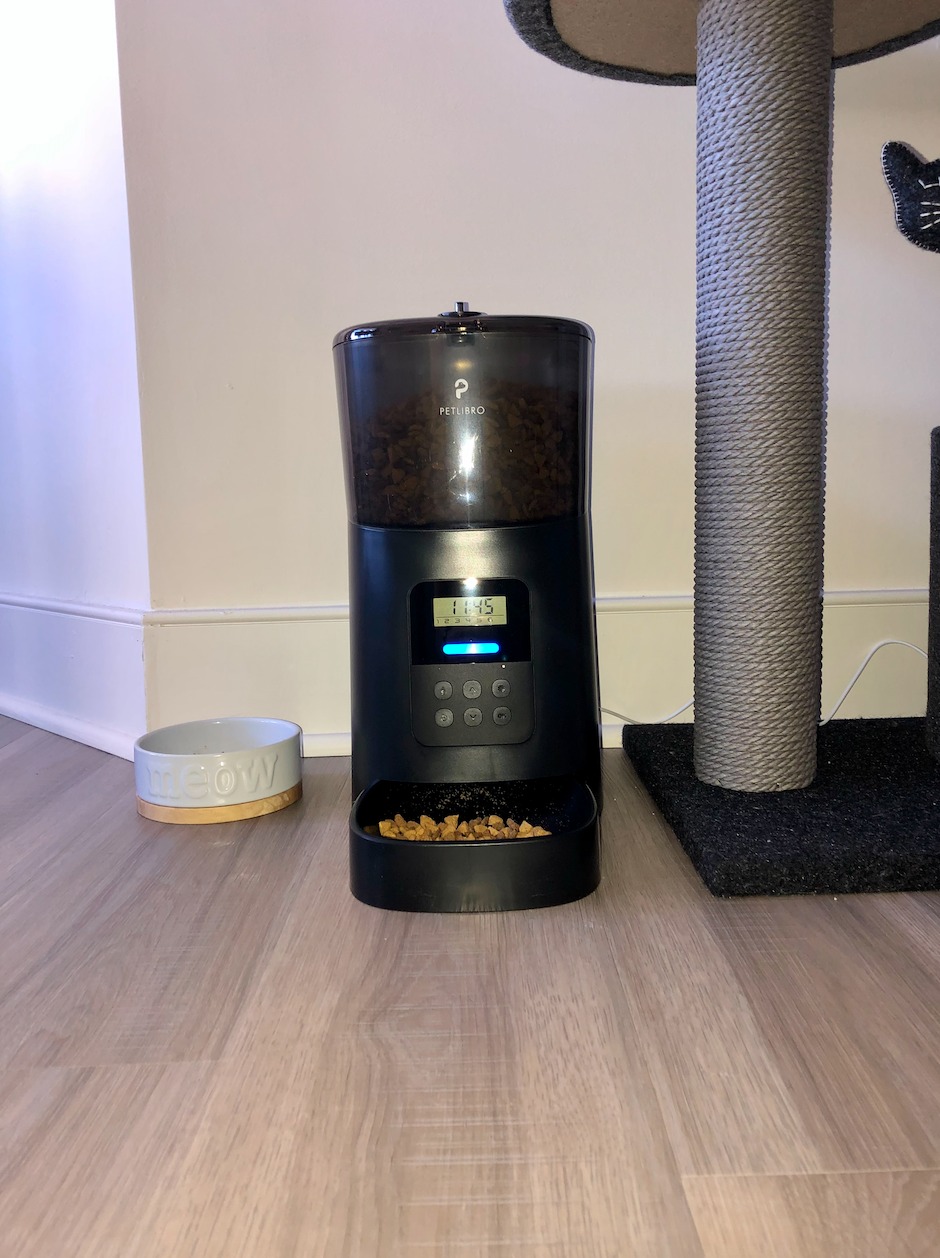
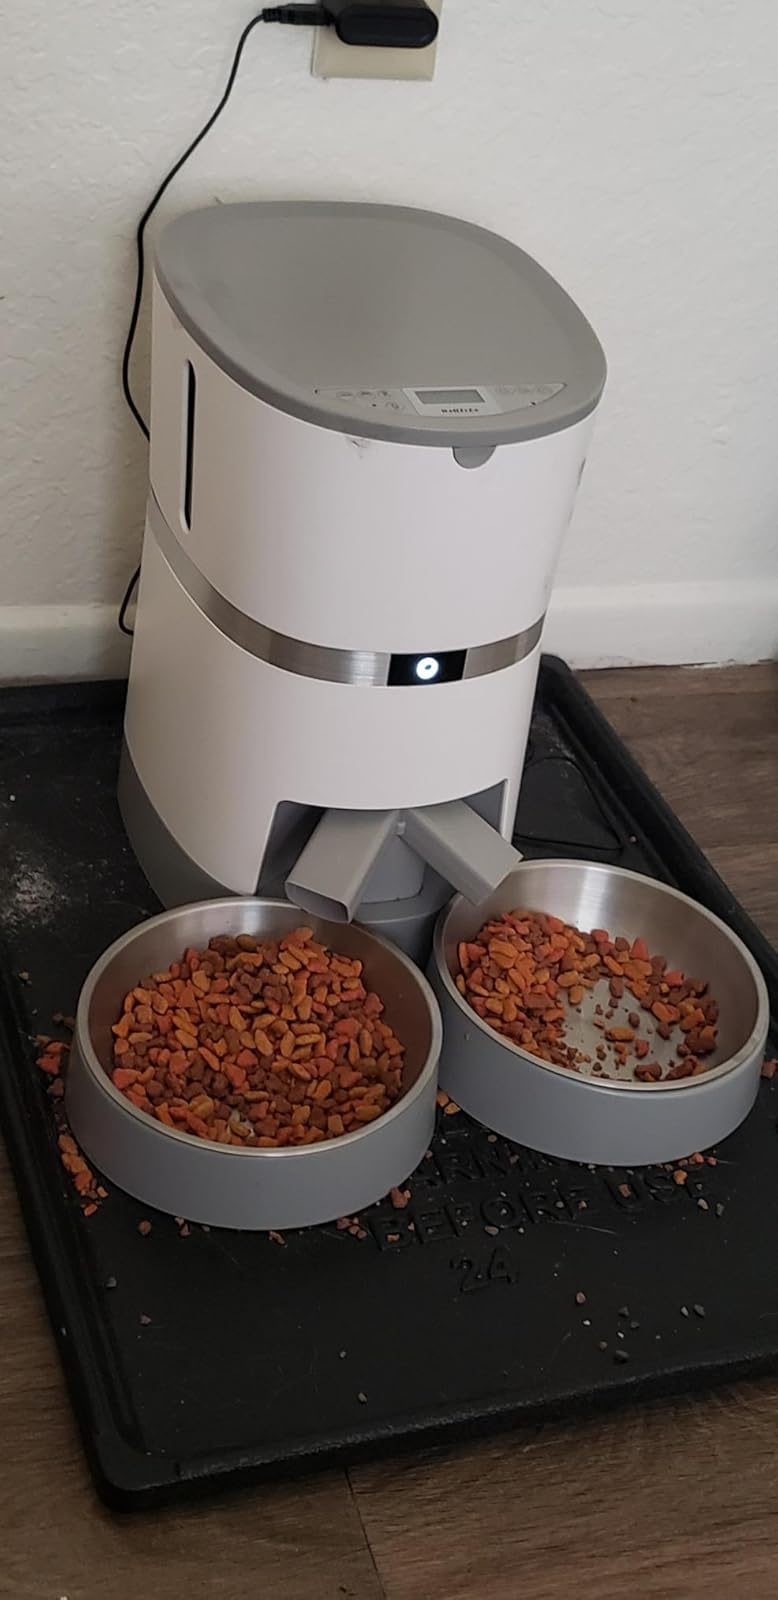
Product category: items_feeder
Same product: no